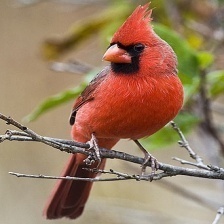
Species: NORTHERN CARDINAL
Scientific name: CARDINALIS CARDINALIS